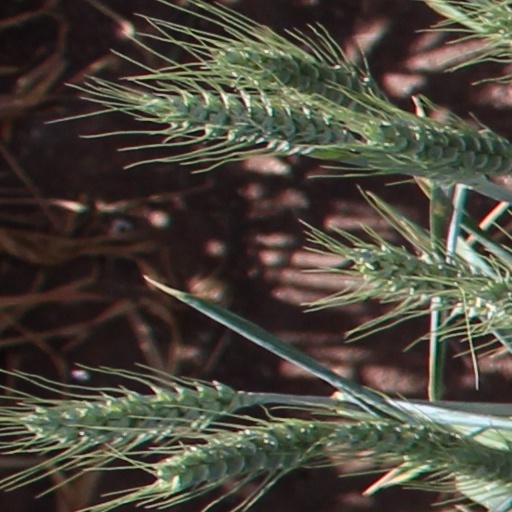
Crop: wheat